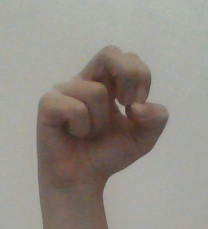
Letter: gaaf